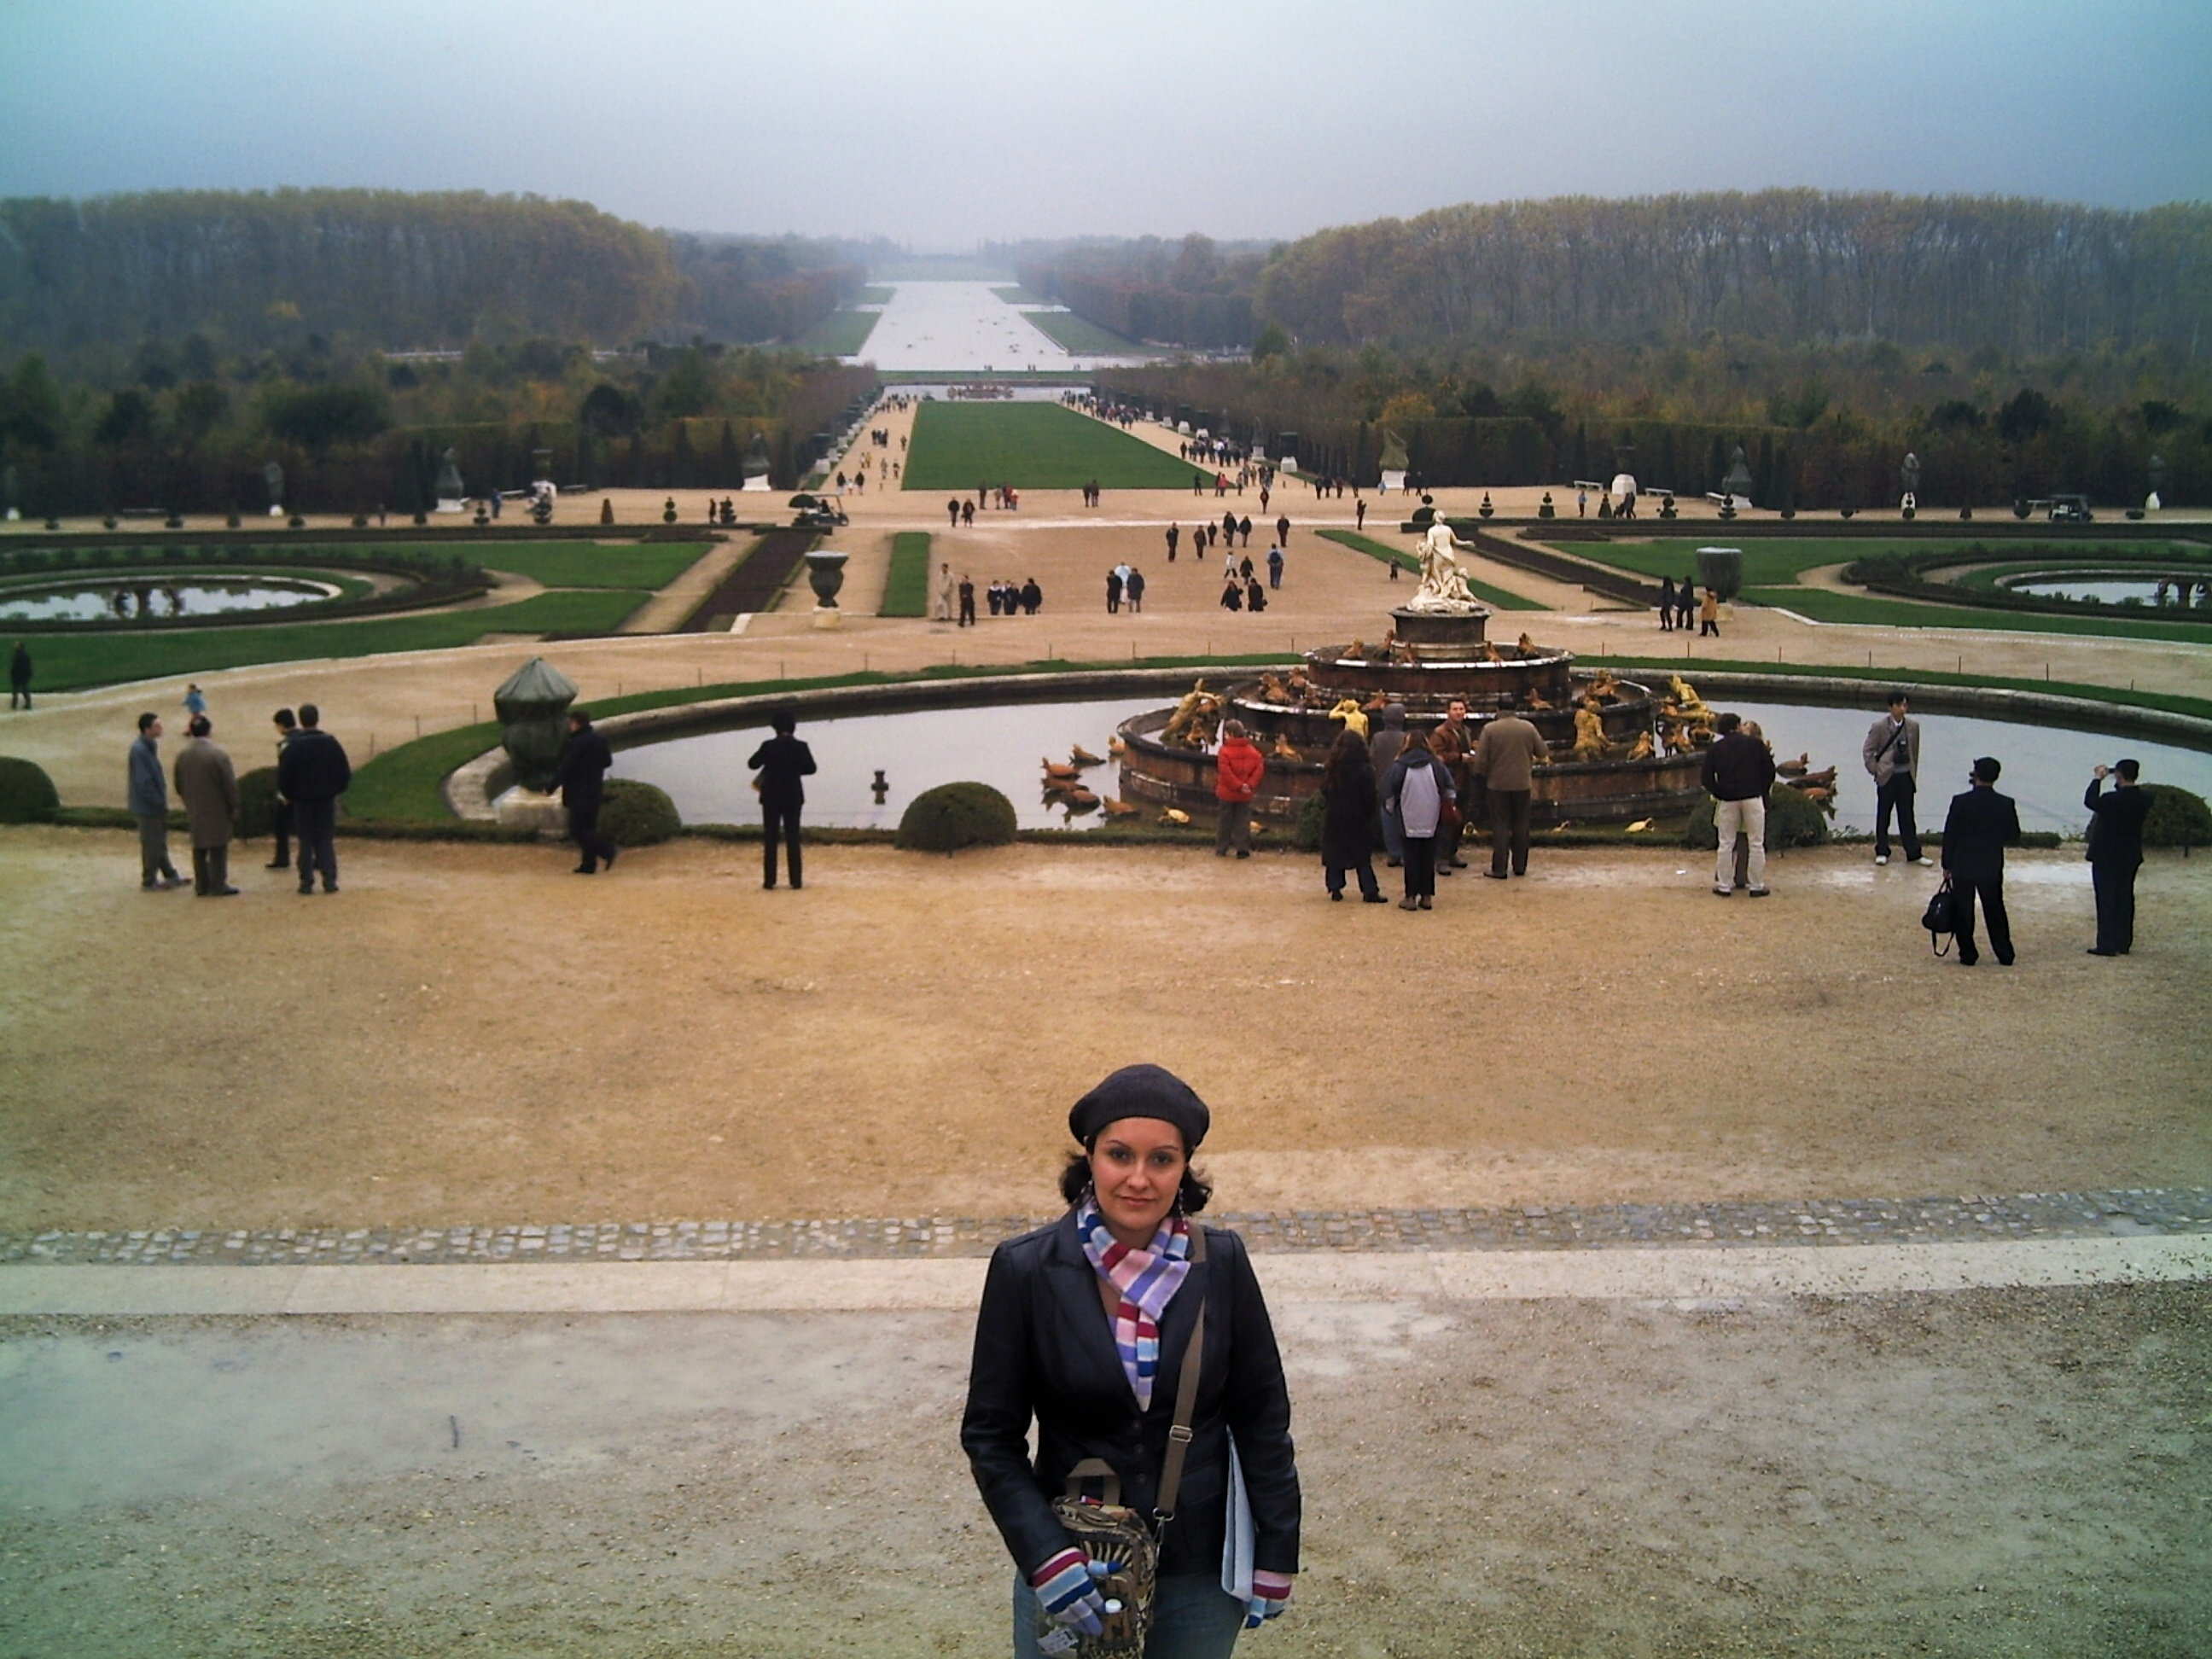
paris, france, tower, louvre, tourism, creativecommons, de, eiffel, arc, versailles, triumph, cattacombs